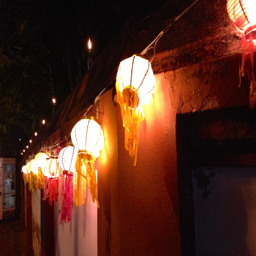
lanterns outside of building function